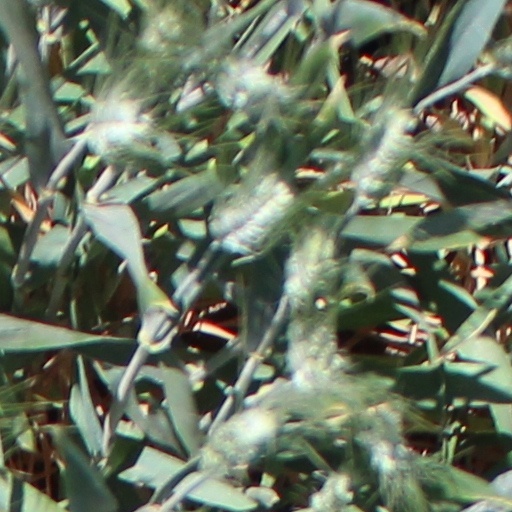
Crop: wheat